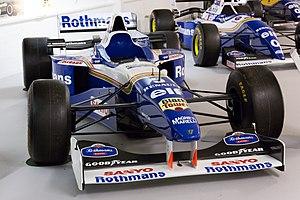
La Williams FW18 est la monoplace de Formule 1 de l'écurie Williams F1 Team engagée au cours de la saison 1996, aux mains de Damon Hill et Jacques Villeneuve, fils de Gilles, en provenance du CART.